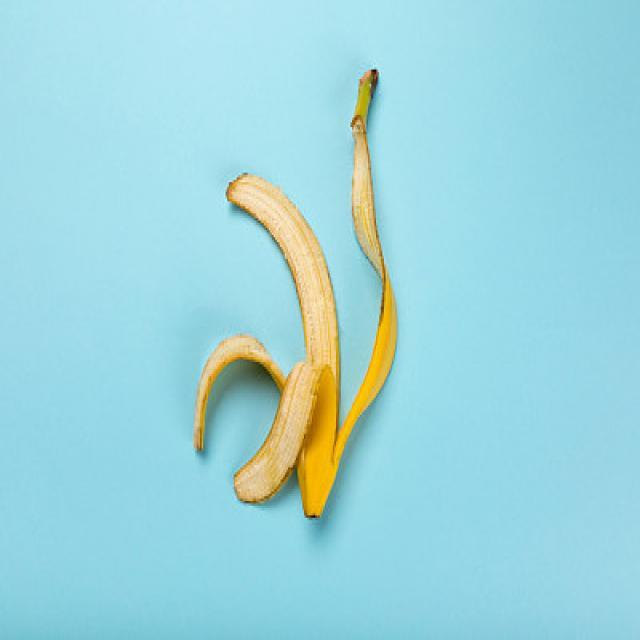
Label: bananas